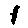
Label: 1